Johor Circuit

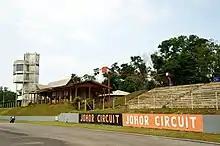
Johor Circuit

The construction of the circuit began in 1985 and was officially opened on 1986 by Sultan Iskandar. In 1998, it underwent another development. In 2015, Sultan Ibrahim Ismail announced that the circuit would be redeveloped. In 2016, the new design plan was presented with a cost of US$800 million. However, the redevelopment plans failed, and the circuit was closed in 2017 after the Asia Road Racing Championship races.